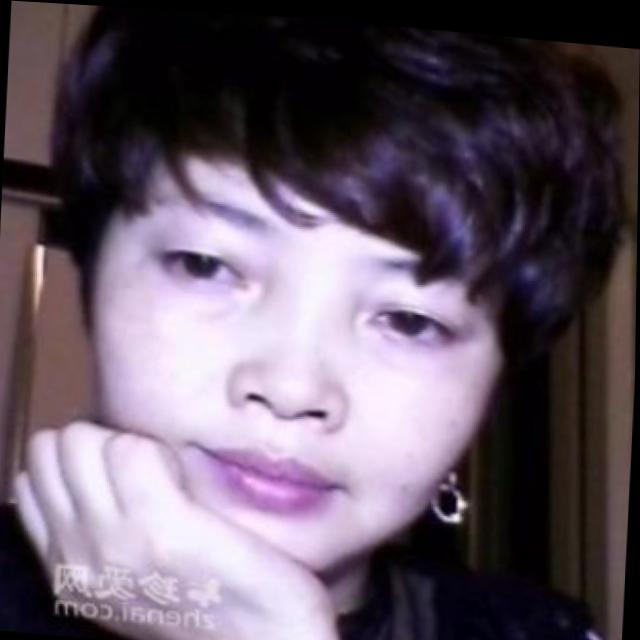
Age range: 45-64